Billy Goat Hill, San Francisco

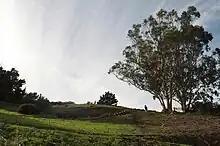
View of Billy Goat Hill

Billy Goat Hill, San Francisco is the easternmost peak in the San Miguel Range located in the Glen Park neighborhood in San Francisco, California.